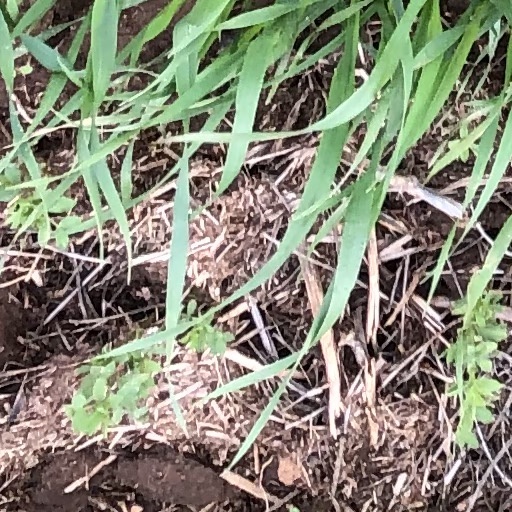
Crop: wheat